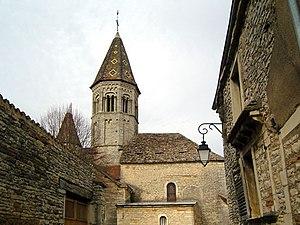
Clessé est une commune française située en Haut-Mâconnais dans le département de Saône-et-Loire en région Bourgogne-Franche-Comté.
L'église Notre-Dame est une église romane située sur le territoire de la commune de Clessé dans le département français de Saône-et-Loire et la région Bourgogne-Franche-Comté. Elle relève de la paroisse Notre-Dame-des-Coteaux en Mâconnais.